Carlos Vargas (footballer)

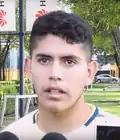
Carlos Vargas

In June 2017, Vargas joined América, reuniting with manager Miguel Herrera. He made his debut on 22 July against Querétaro. He started in the match which ended in a 0–1 defeat.